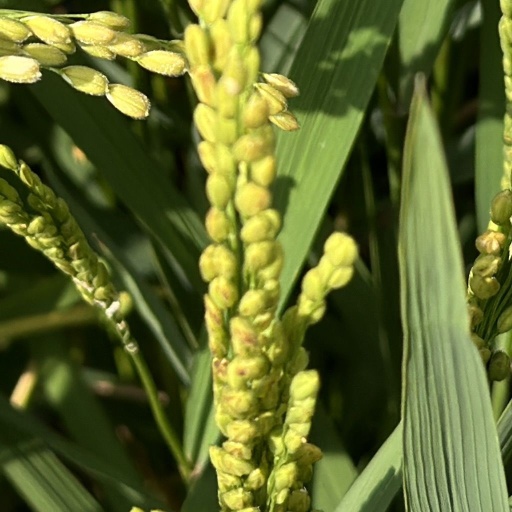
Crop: rice